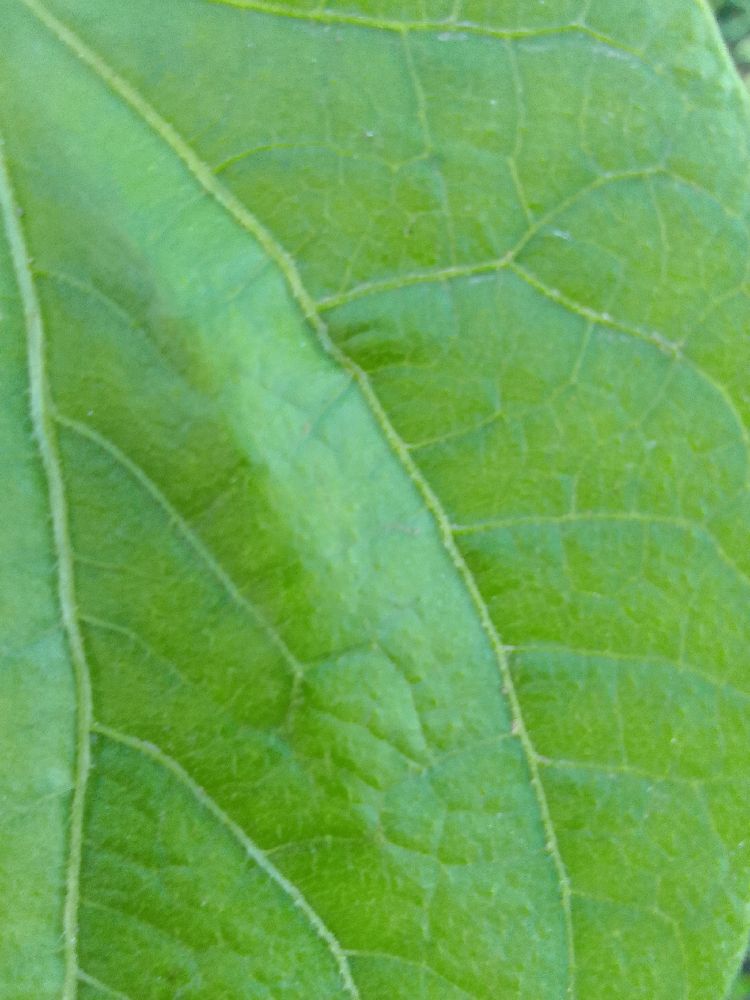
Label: healthy